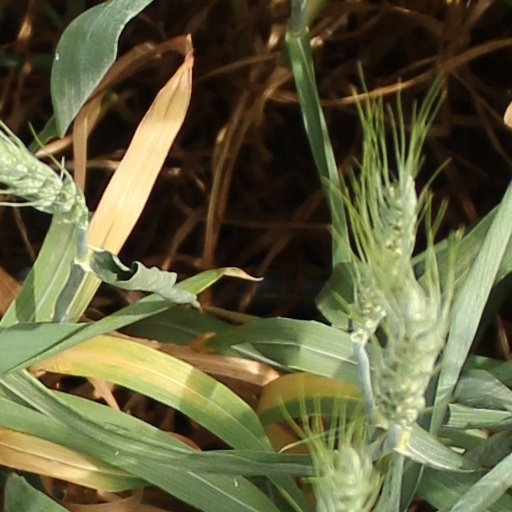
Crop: wheat